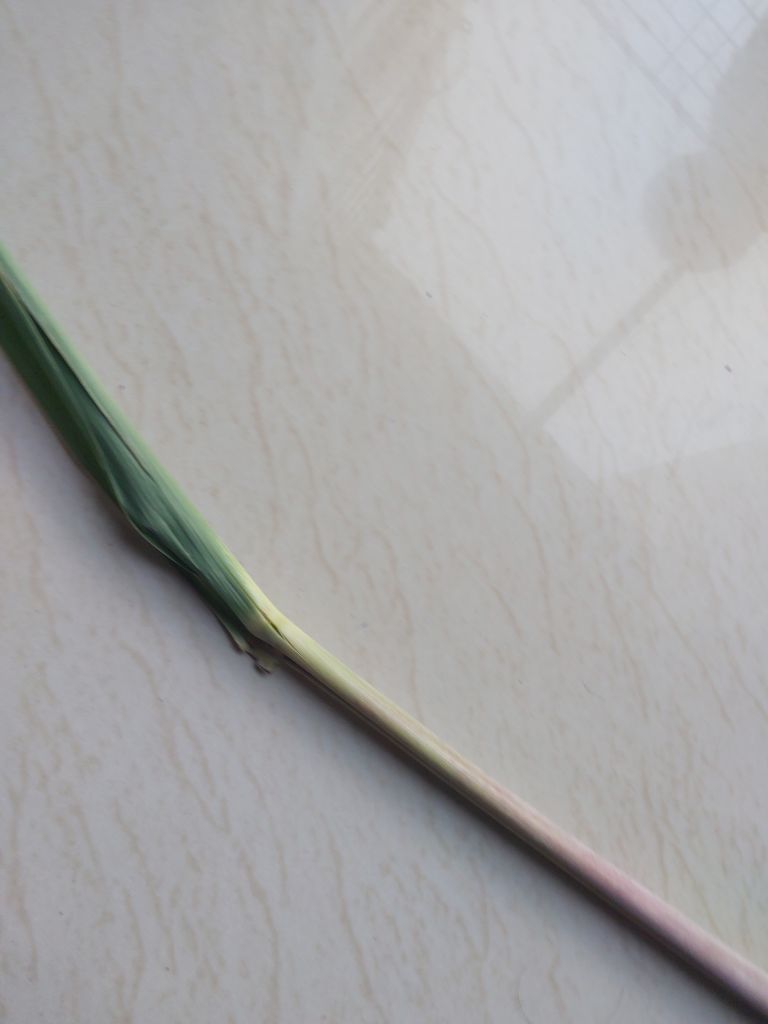
Label: Pokkah Boeng